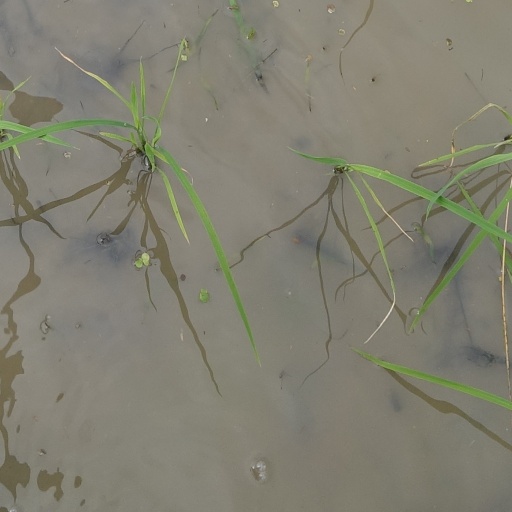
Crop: rice